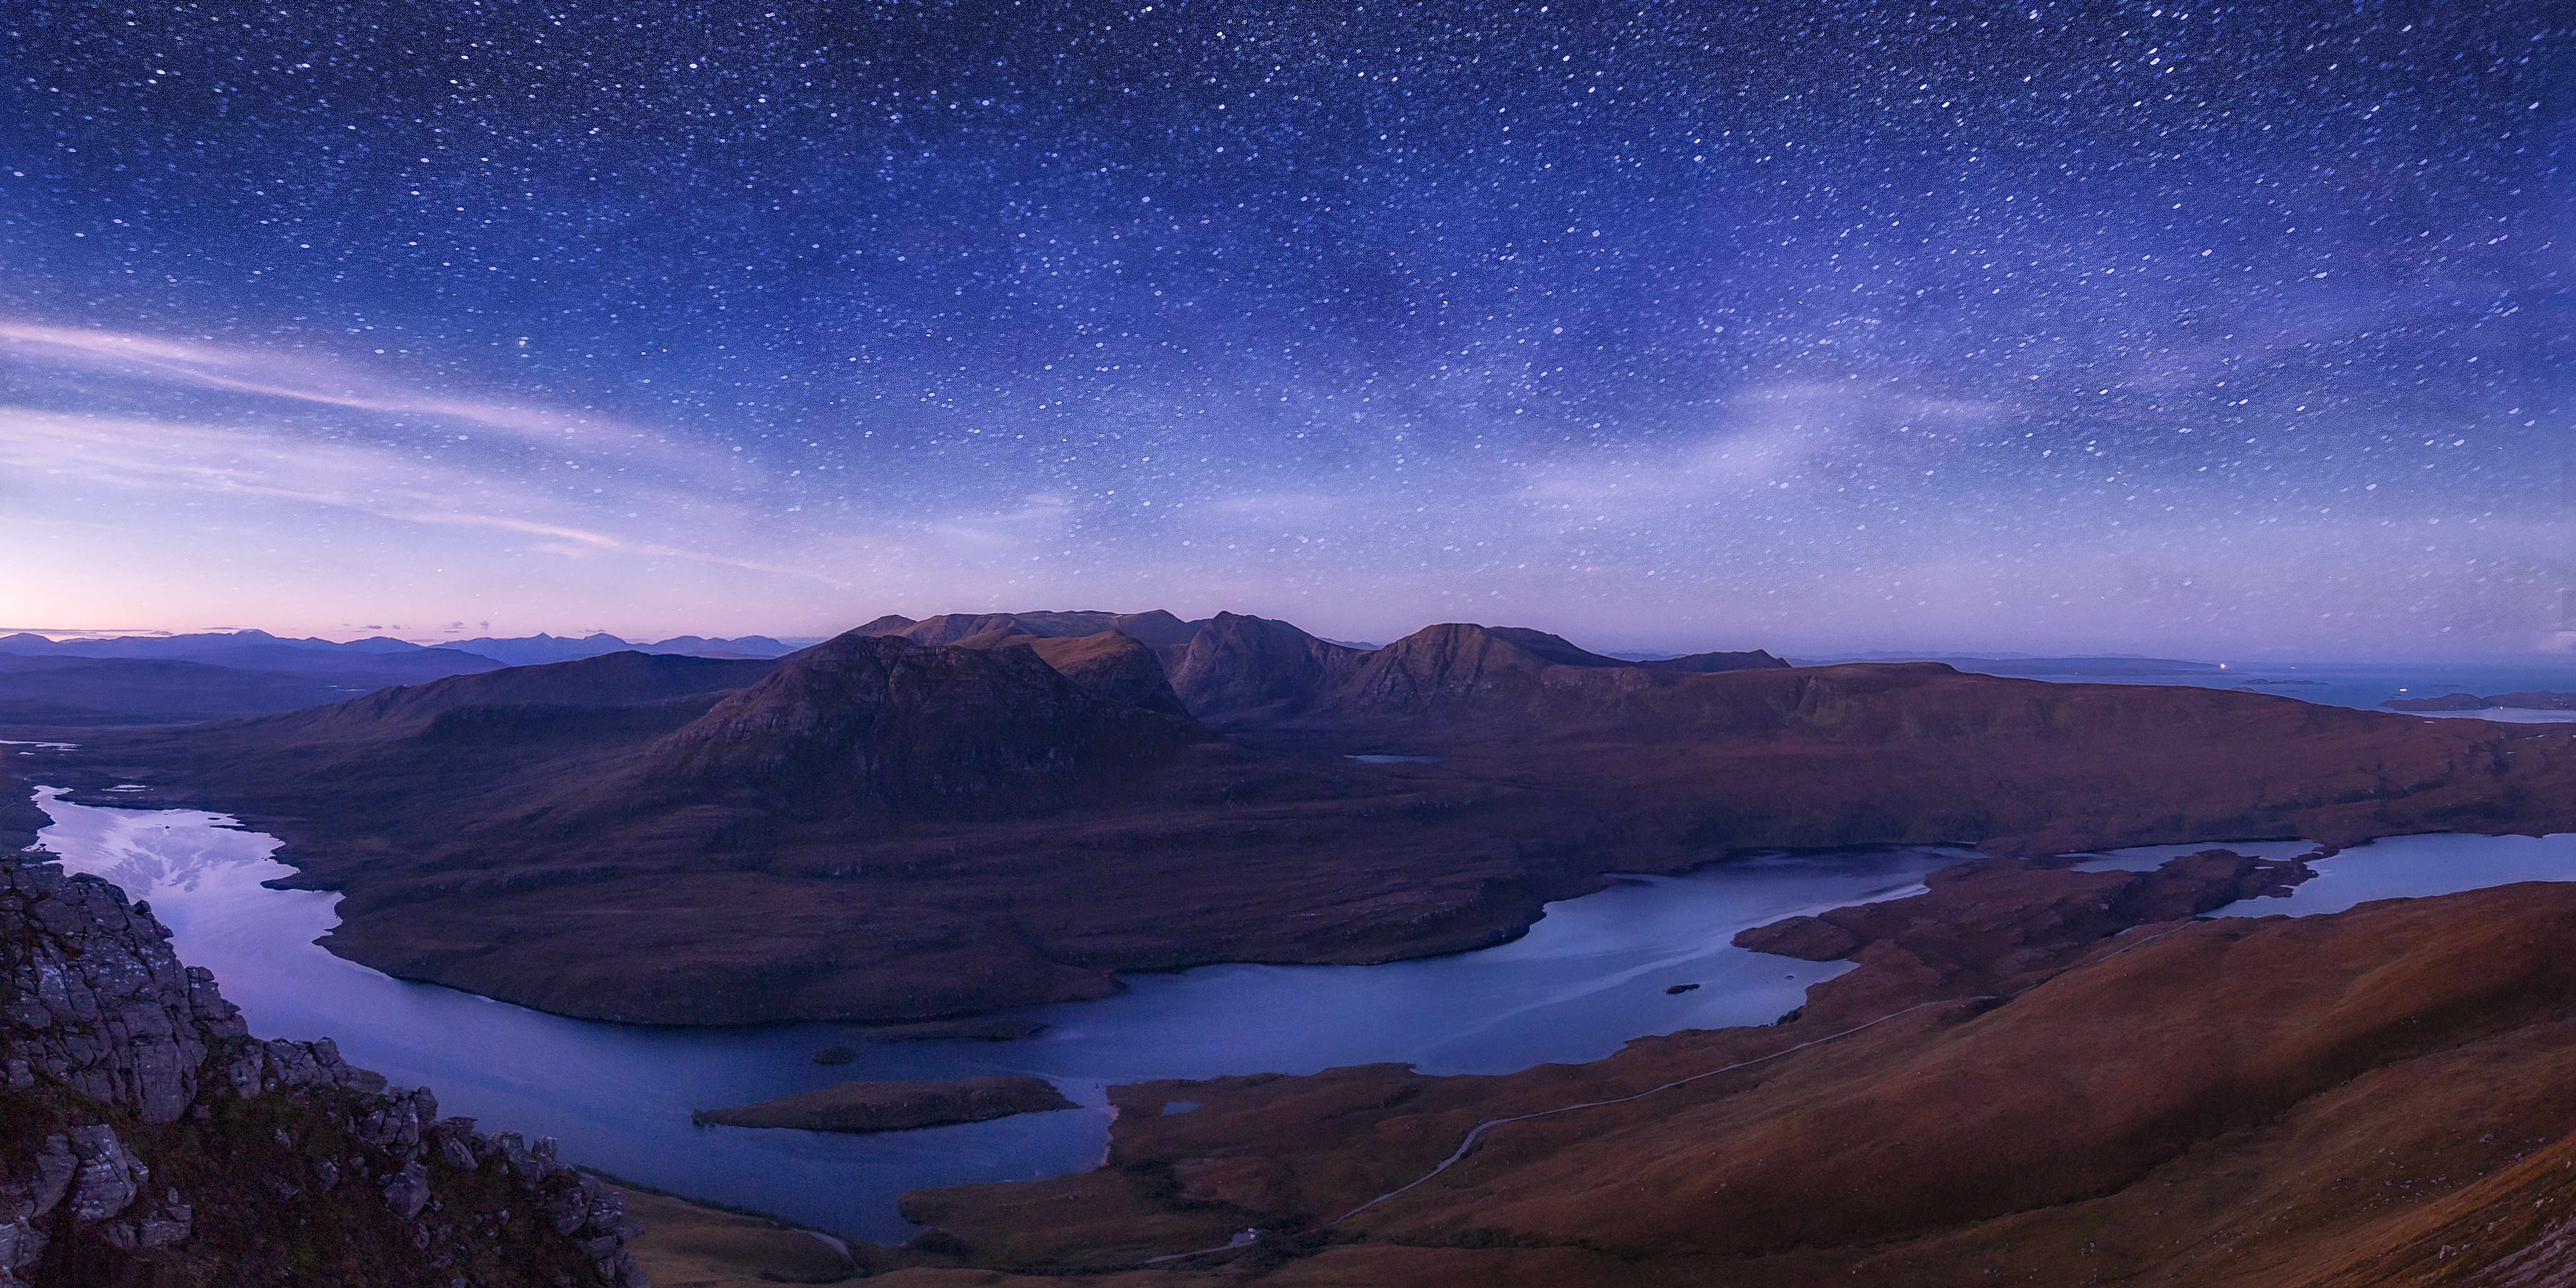
landscape, mountain, snow, sky, sunrise, night, dawn, atmosphere, dusk, reflection, cool image, plateau, canon6d, scotland, i, loch, highlands, skye, westhighlands, ef1635mmf4lisusm, stacpollaidh, lochlurgainn, torridon, sgurranfhidhleir, isleofskye, starlight, astronomical object, thefiddler, benmorcoigach, lurgainn